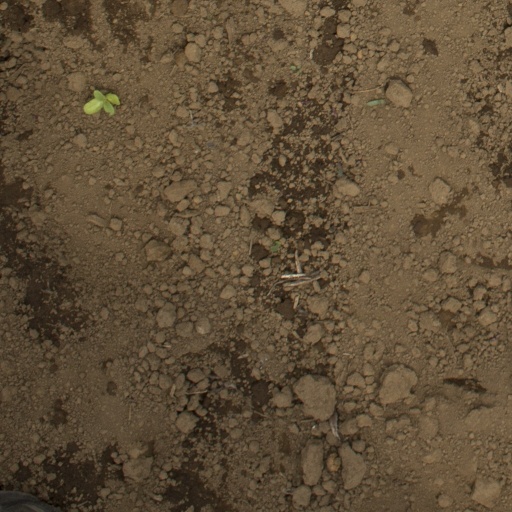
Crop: Jerusalem artichoke